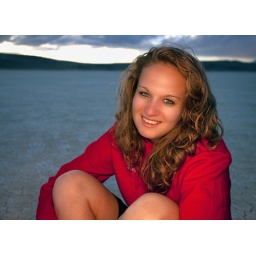
Janet in red on blue